New Conservatives Party

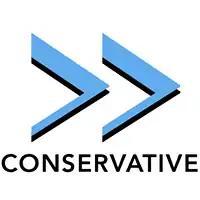
The logo of the Conservative Party during the 2017 general election

In January 2017, the party announced that Leighton Baker was its new leader.